Farm to Market Road 1

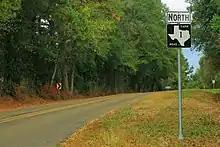
FM 1 near Rosevine, November 2016

FM 1 begins in southwestern Sabine County near Pineland at a junction with US 96. In Pineland, FM 1 is known as Temple Avenue and travels eastward and then northward through the town. North of Pineland, the road's name changes to Magasco Drive as it travels northward to the town of Magasco. Just south of Magasco, FM 1 Spur diverges from the main route and travels on the west side of the BNSF Railway tracks, while FM 1 crosses the tracks and runs to the east of them.